The Dickson Poon School of Law

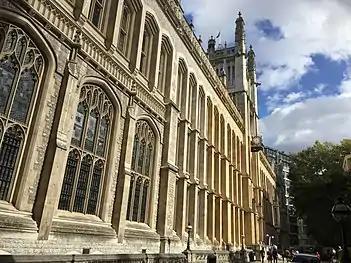
The Maughan Library on Chancery Lane houses the school's law library

The school is housed in the East Wing of Somerset House, a grade I listed building designed by Sir William Chambers in the late eighteenth century in a neoclassical style, adjacent to the main college building. Facilities include a dedicated moot court. The law library is housed in the Maughan Library on Chancery Lane.